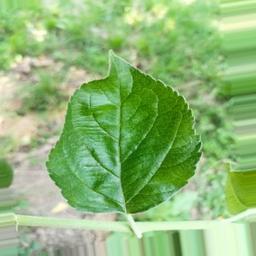
Label: Healthy